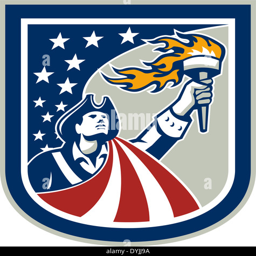
illustration of person holding up a flaming torch looking up set inside shield crest shape